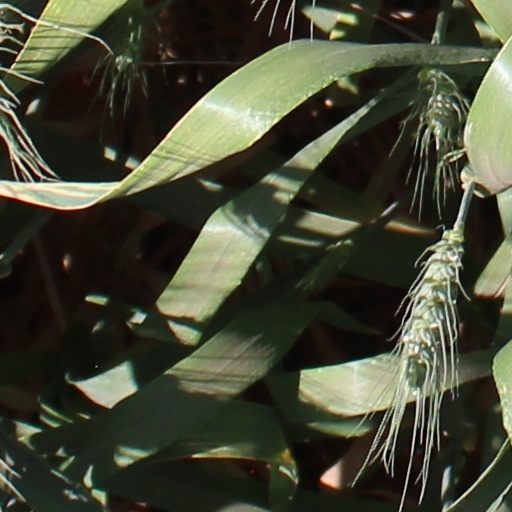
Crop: wheat